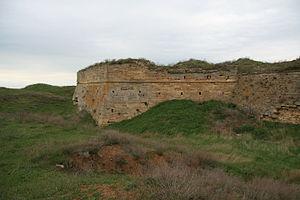
Deux copains de régiment est un film soviétique réalisé par Ievgueni Karelov et sorti en 1968.